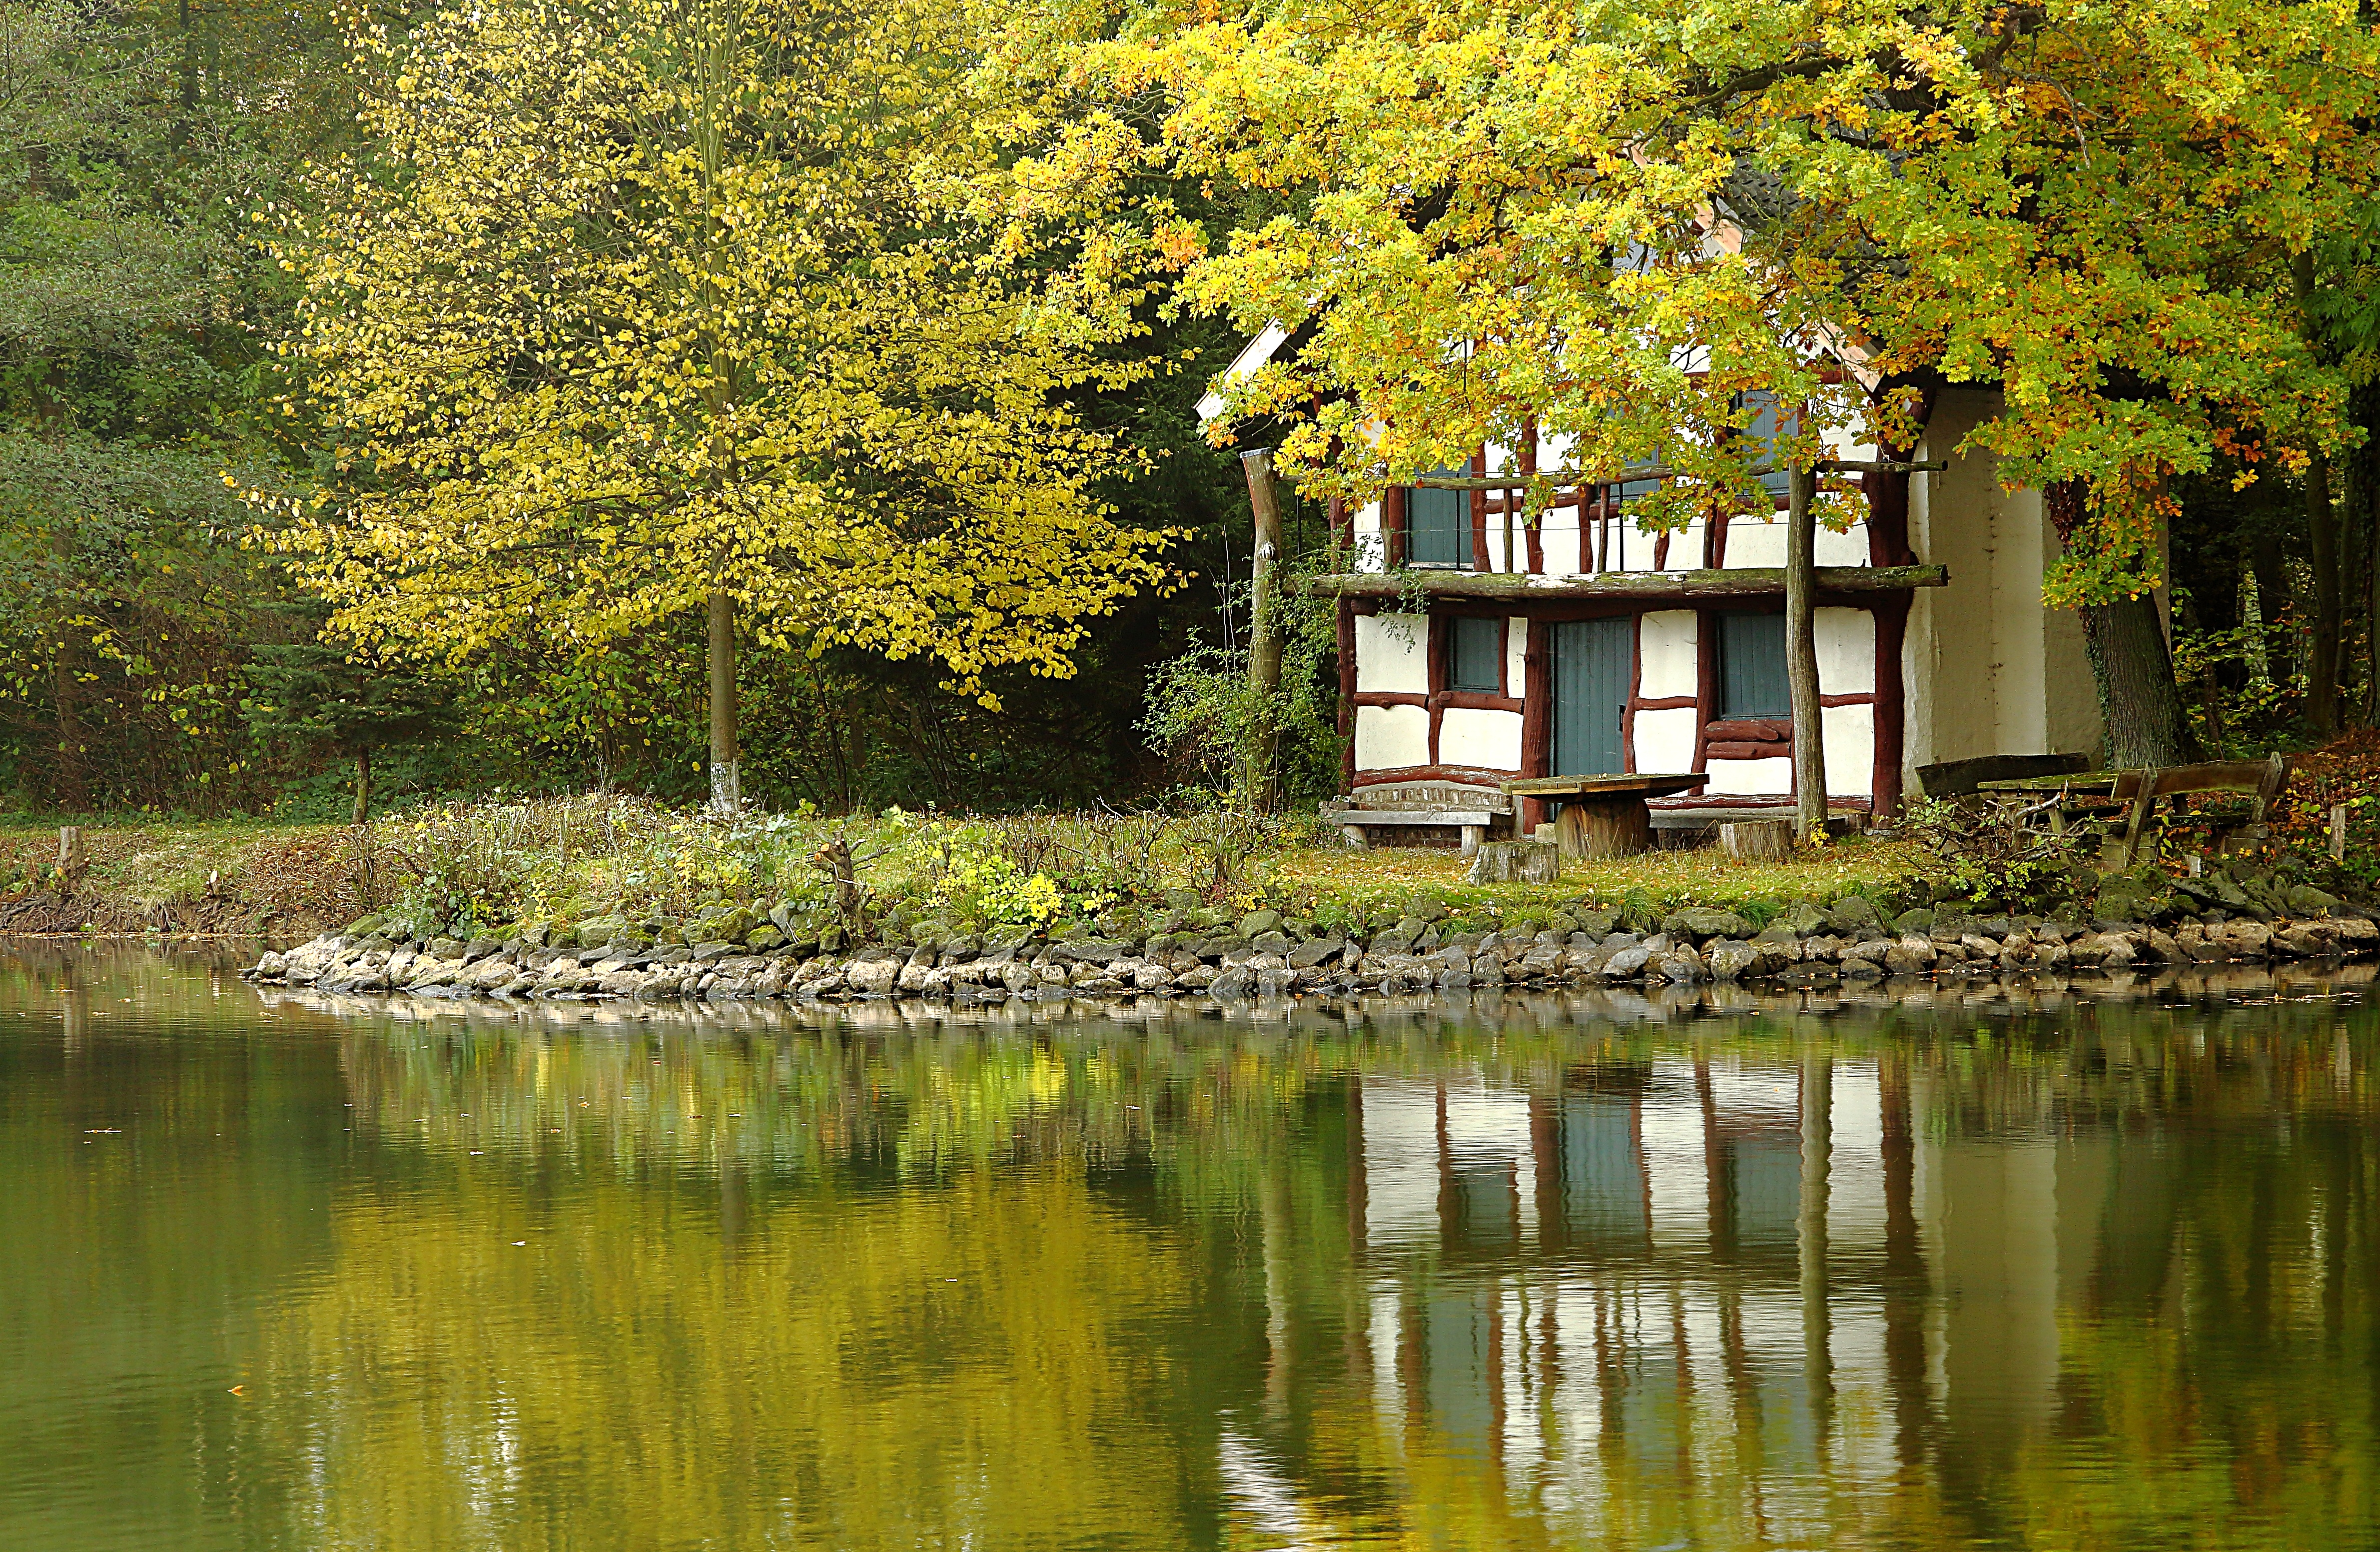
landscape, tree, water, nature, forest, plant, leaf, flower, lake, pond, idyllic, reflection, autumn, botany, rest, garden, season, waterway, trees, estate, woodland, mood, waters, mirroring, atmospheric, fachwerkhaus, haus am see, woody plant